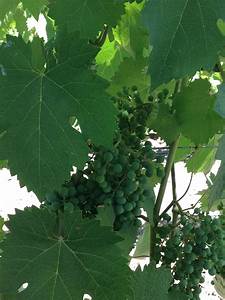
Label: Grapes